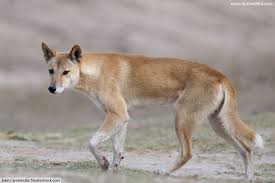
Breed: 217-n000079-dingo